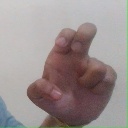
अक्षर: अ